Joana Robles

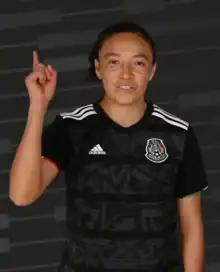
Joana Robles in 2021

Joana Robles Partida (born 26 July 1994) is a Mexican footballer who plays as an attacking midfielder for Atlético San Luis and the Mexico women's national team.